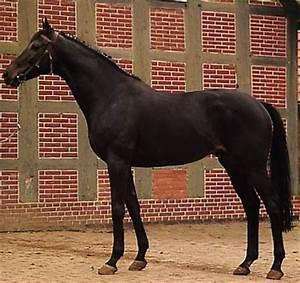
horse